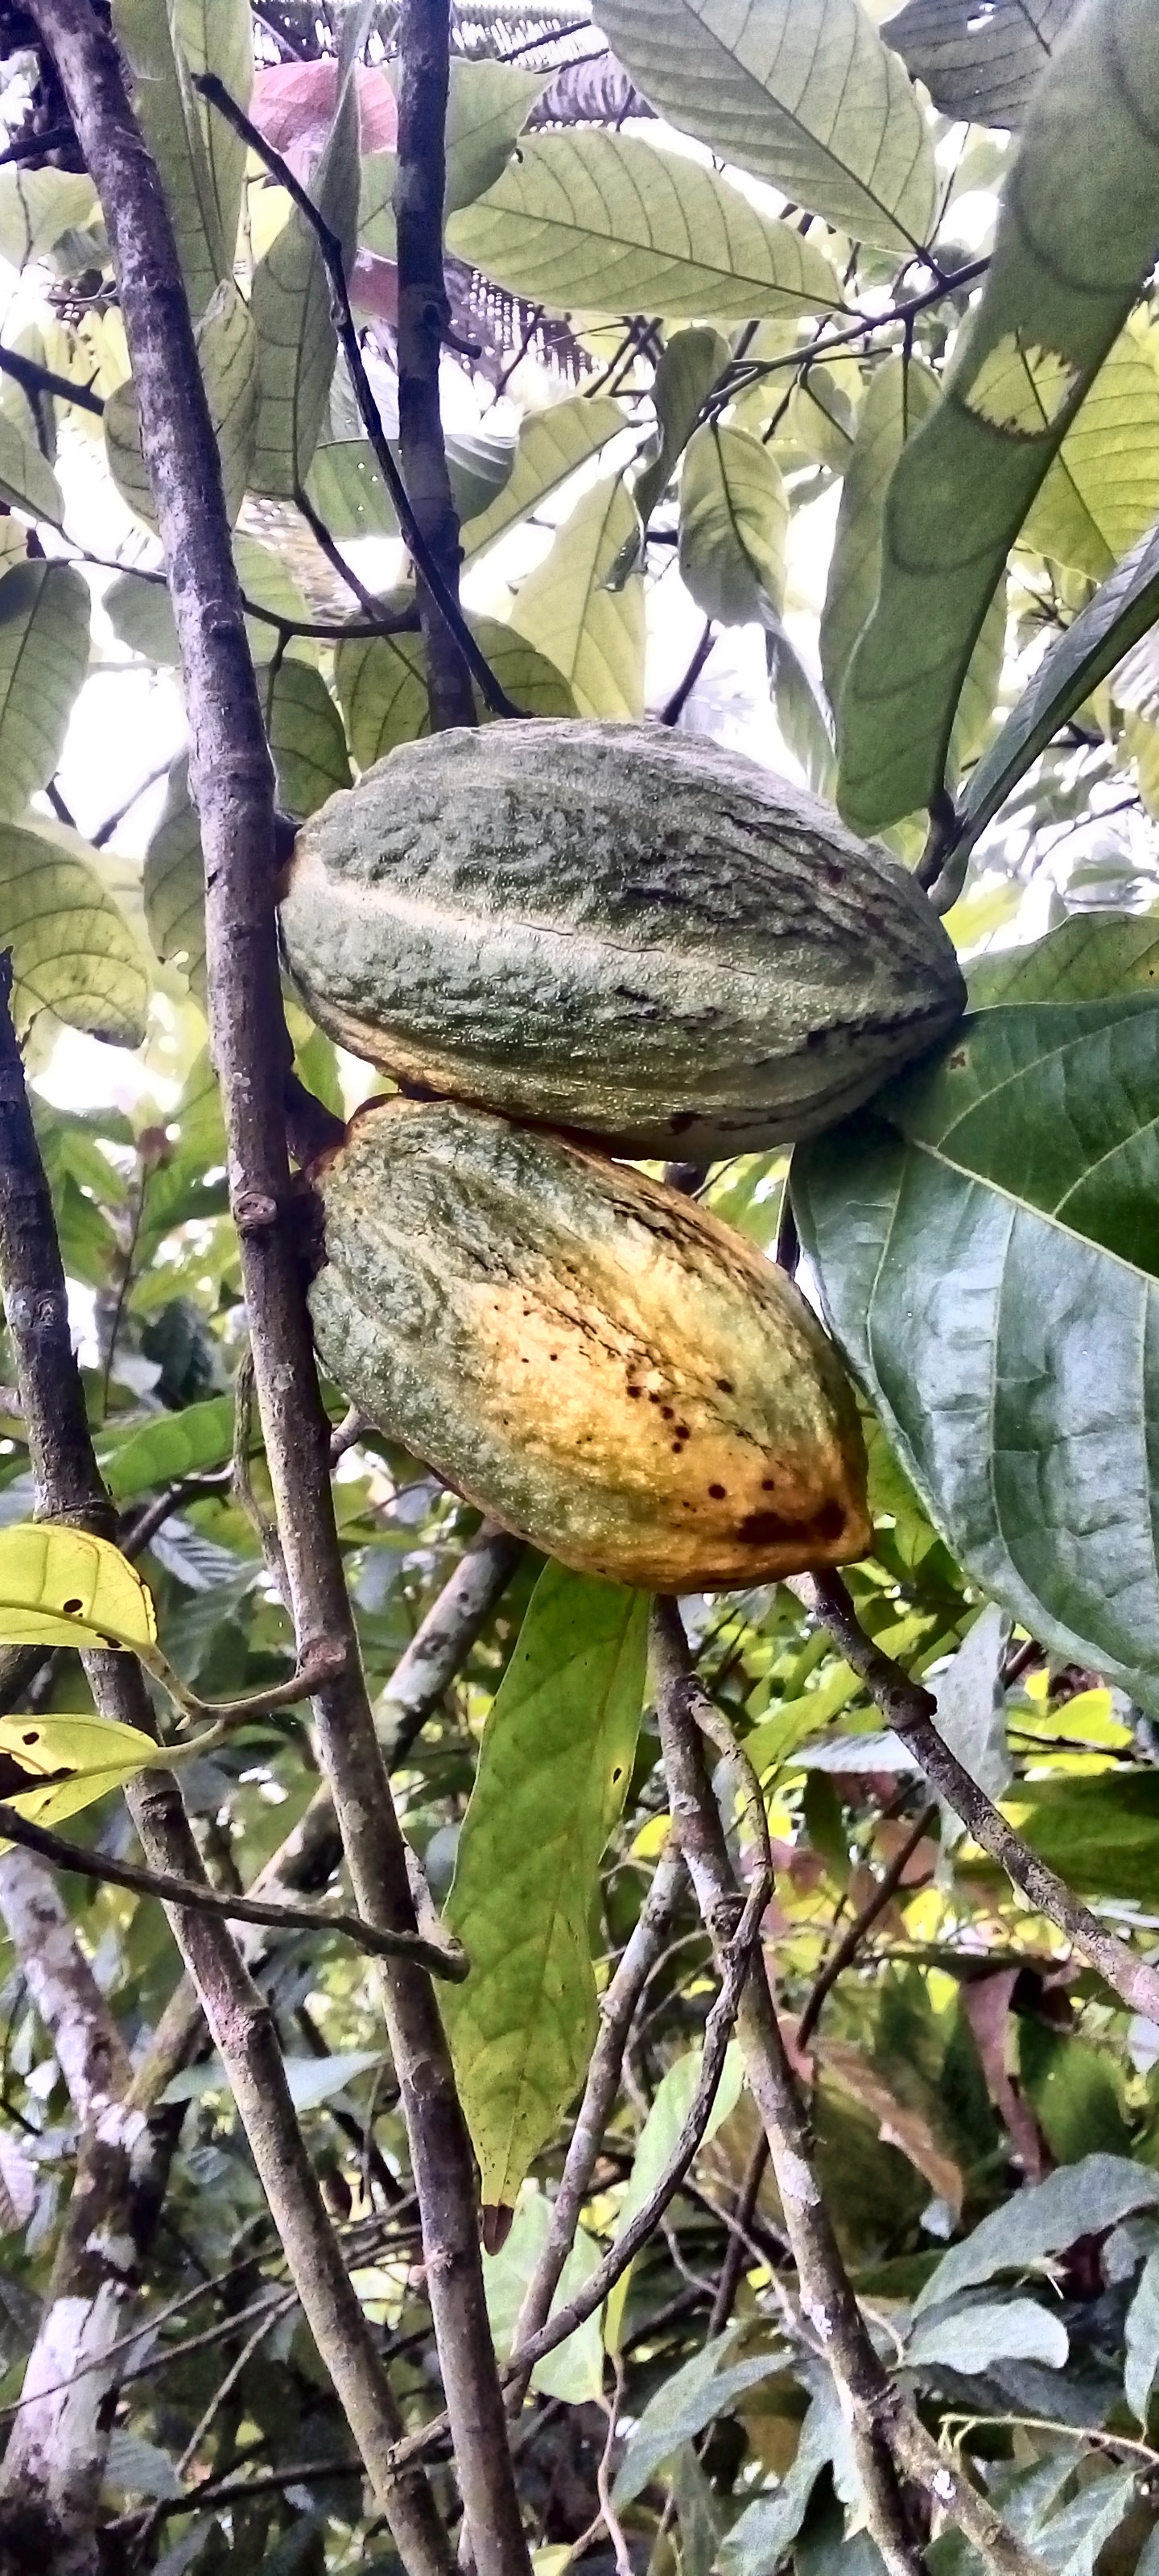
Maturity: mature
Variety: Angoleta